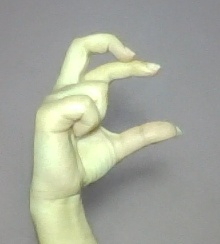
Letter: thal